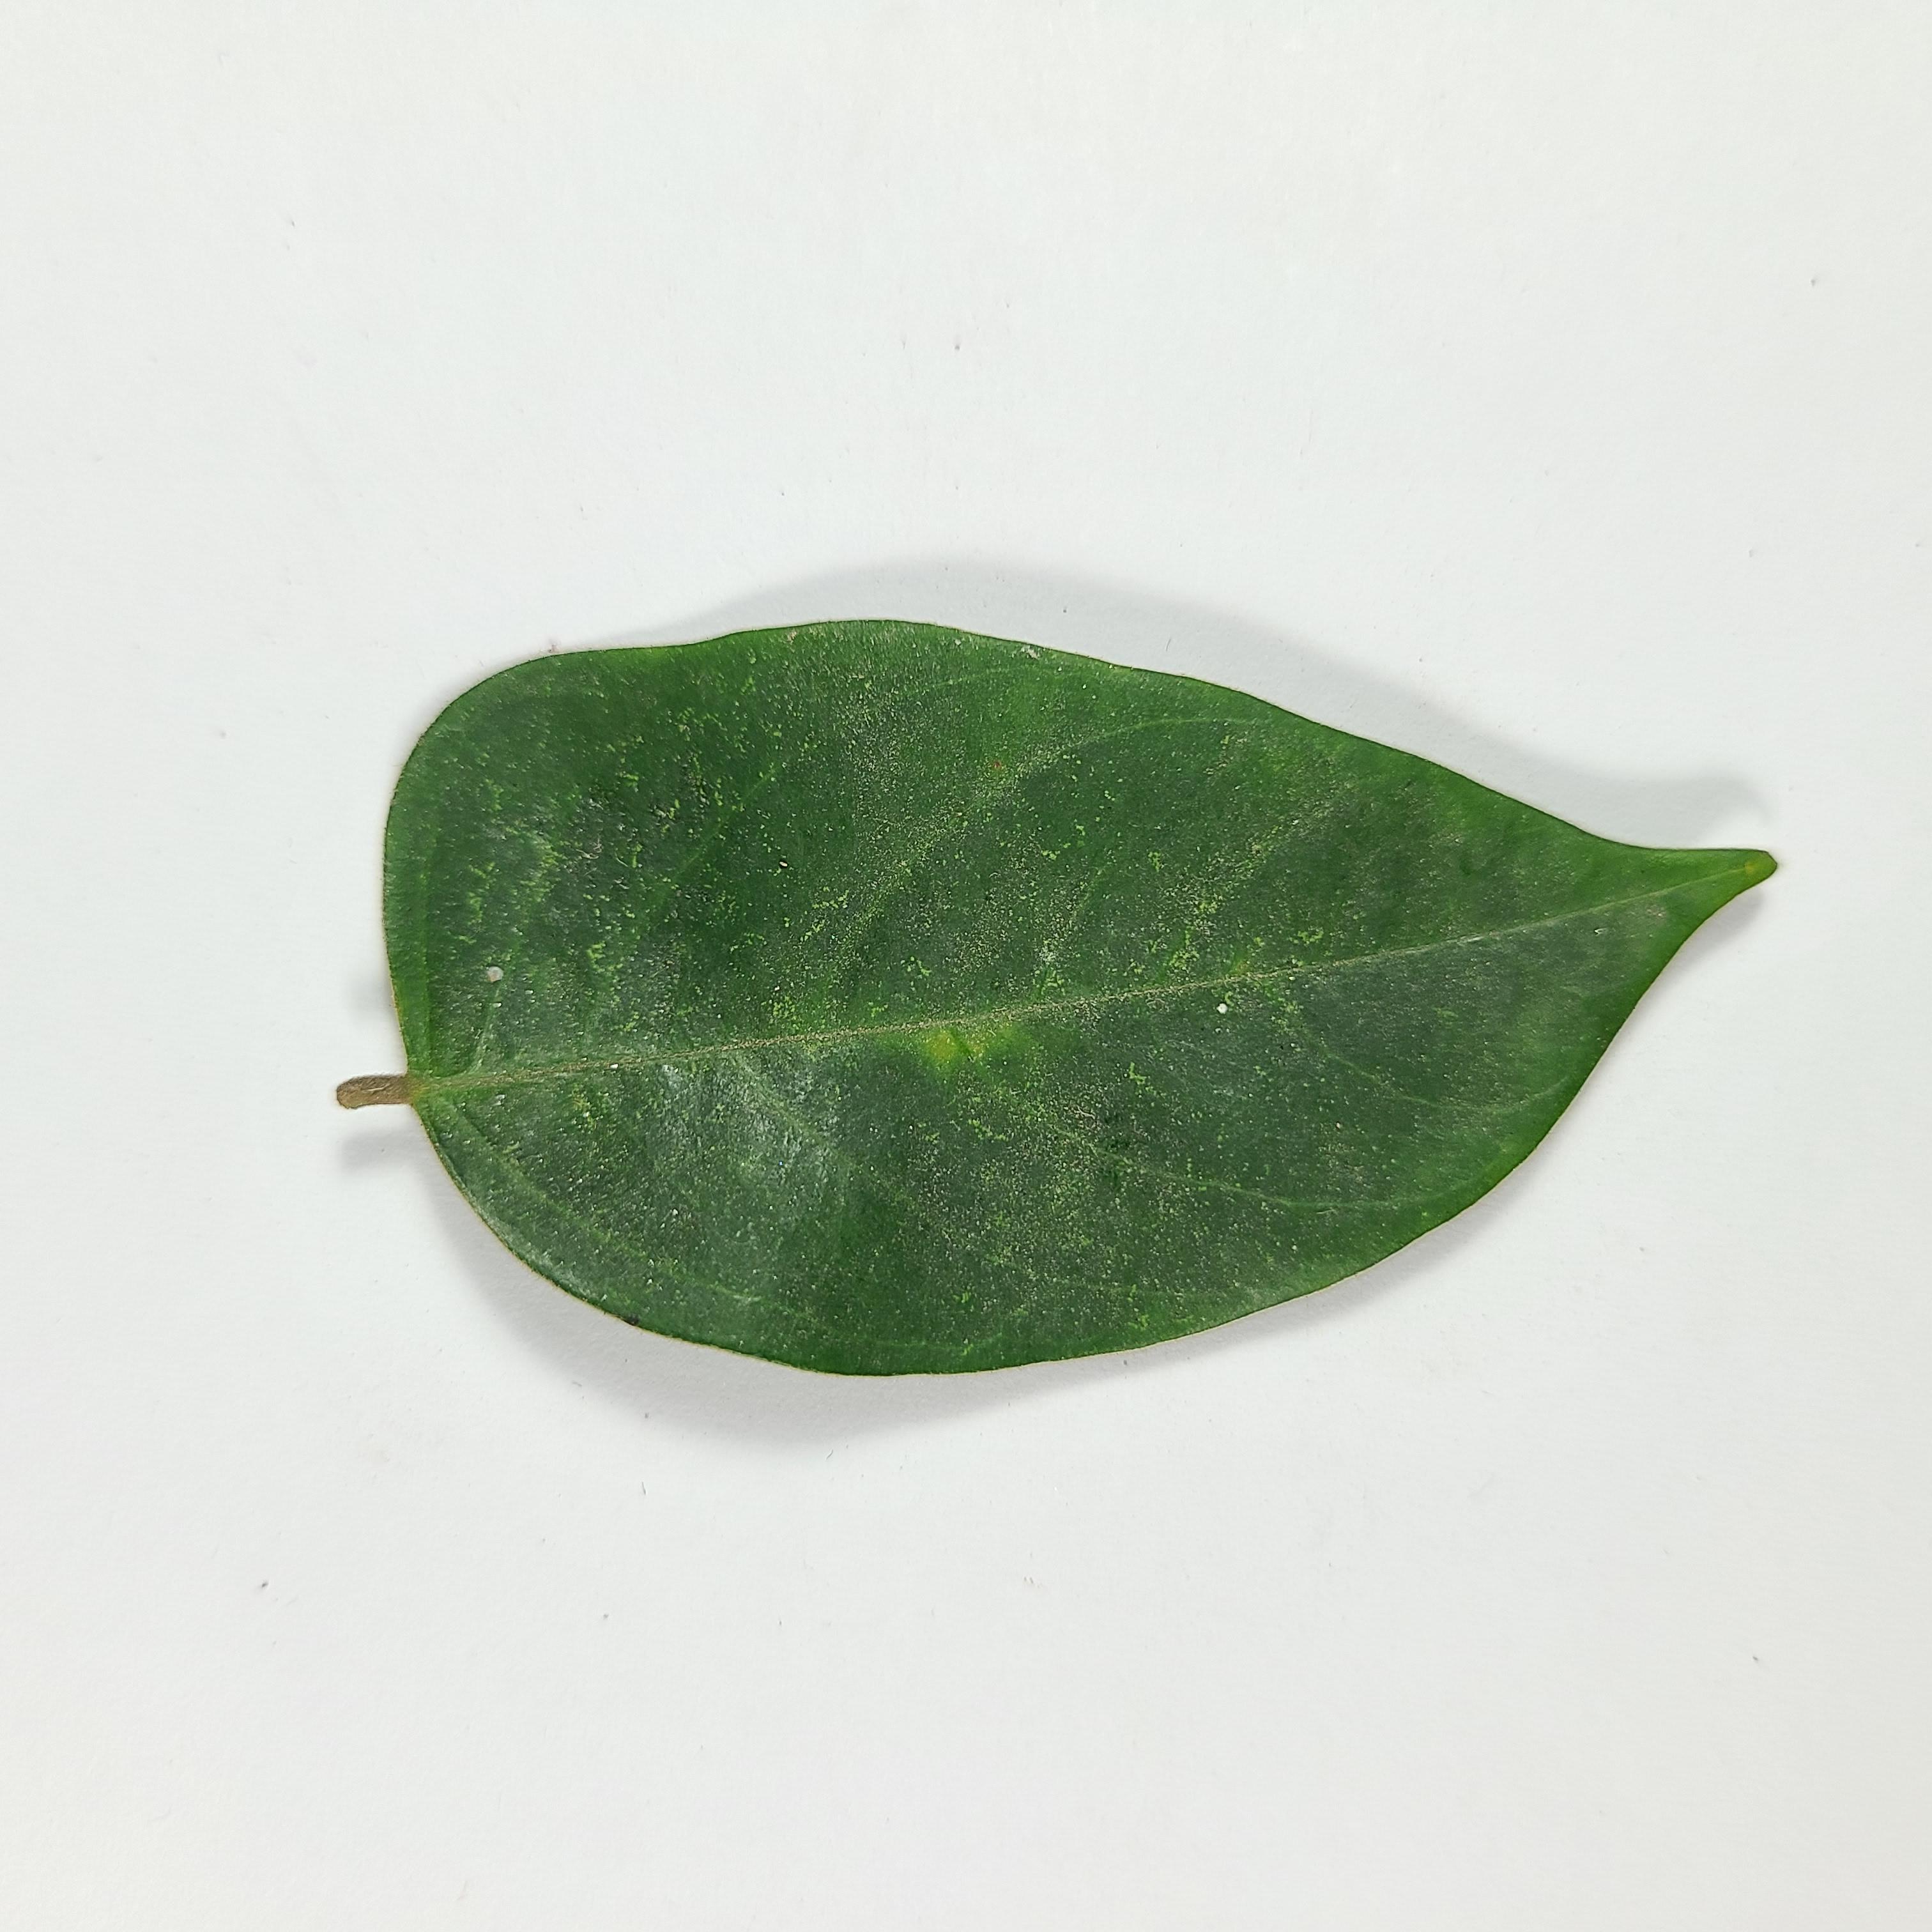
Label: Healthy Leaves